Ten Rākṣasīs

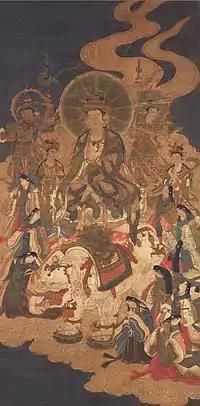
Samantabhadra accompanied by the Ten Rākṣasīs. Japanese depiction from the Kamakura period (1185–1333).

The Ten Rākṣasīs vary in appearance based on locale and textual tradition. One canonical text, the "Law of the Ten Rākṣasīs of the Lotus" (法華十羅剎法; pinyin: "fǎhuá shíluóshā fǎ"; Japanese: "hokke-jūrasetunyo-hō") stands out with its description of the physical features of the goddesses. Alternative forms tend to stem from Japanese Buddhist art manuals or local traditions throughout Asia.